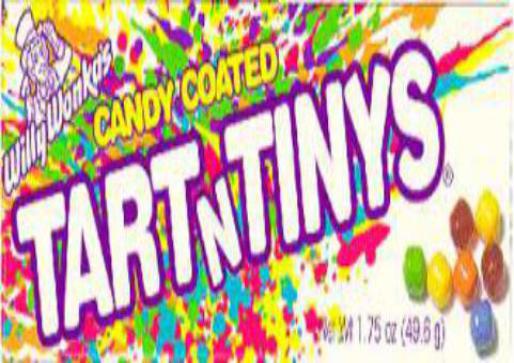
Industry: Food